First Battle of Newbury

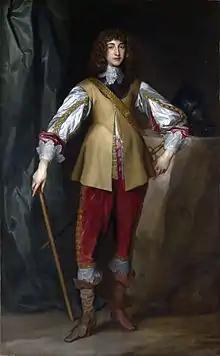
Prince Rupert of the Rhine, whose capture of Bristol represented the high-water mark for the Royalist cause

Because of this unrest, it was quickly resolved that the western army would remain an independent fighting force and remain in Dorset and Cornwall to "mop up" the remaining Parliamentarians. Accordingly, the western army, commanded by Lord Carnarvon, remained in the region, capturing Dorchester in a bloodless victory on 2 August. Prince Maurice left 1,200 infantry and approximately 200 cavalry to garrison Bristol before marching to Dorchester and personally taking command. The greater issues were what to do with the Oxford army and what the "next design" of the Royalist campaign would be. Rupert's strategy was to advance through the Severn Valley and capture Gloucester, which would allow Royalist forces in south Wales to reinforce Charles's army and thus allow for an assault on London. Another faction, however, argued that London could be captured with the army as it was, and that Gloucester would serve as a distraction from the main goal of the campaign.